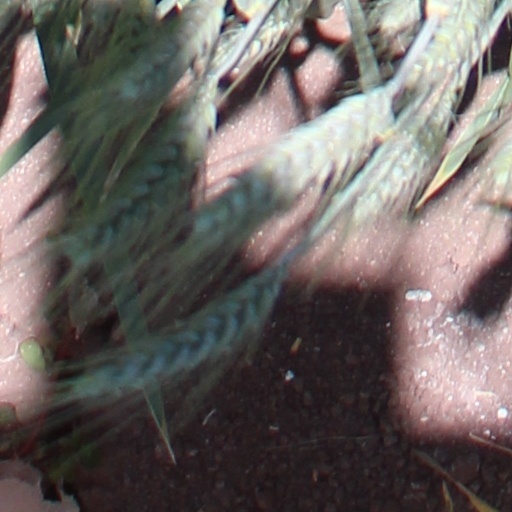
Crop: wheat